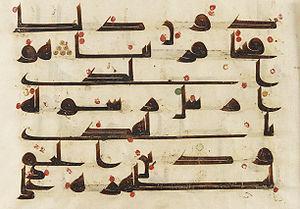
Une page du Coran, dynastie Abbaside, afrique du nord ou moyen orient. Encres colorées sur parchemin, 23.9 × 33.3 cm. Sourate 9 (Amnistie), verset 33: ""C’est lui qui a envoyé son Envoyé avec la guidance et la créance de vérité"". (Traduction A. Chouraqui)"
La recherche sur les origines de l'islam et sur celles du Coran sont difficilement séparables et ont connu une histoire longue. L'approche historico-critique et scientifique de ces domaines a été inaugurée au XIXᵉ siècle dans la continuité de l'étude historique et critique de la Bible. Dès 1860, l'un des premiers ouvrages de référence l'Histoire du Coran de Theodor Nöldeke étudie la création de l’islam sous l'angle philologique, historique et critique exactement comme ses contemporains le faisaient pour la Bible.
Le système phonologique décrit ici est celui de l'arabe classique « théorique », celui du Coran ; l'arabe, en effet, n'est pas prononcé uniformément d'un pays à l'autre, tant s'en faut. Les faits de langues concernant les prononciations dialectales seront cependant signalés. Ces différences se retrouvent dans les différents cours et vidéos en ligne disponibles. Pour une description de l'alphabet et des règles d'écriture, consulter Alphabet arabe.